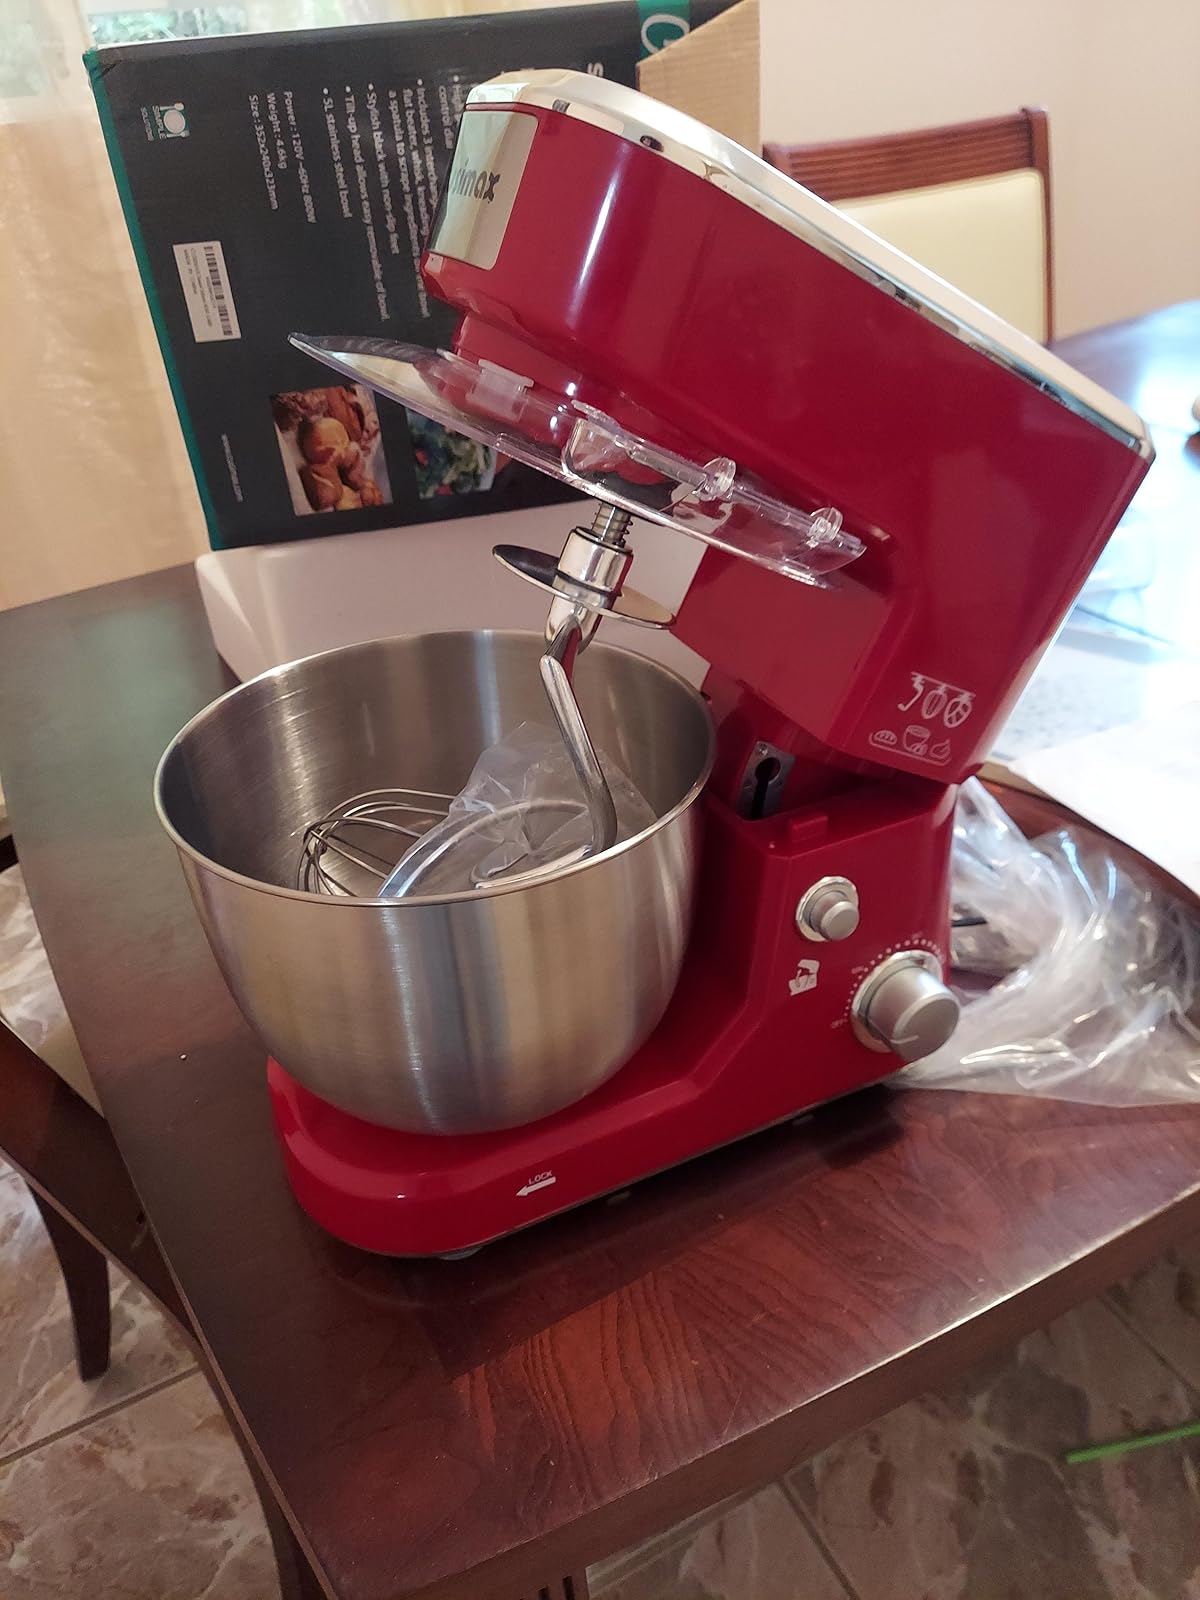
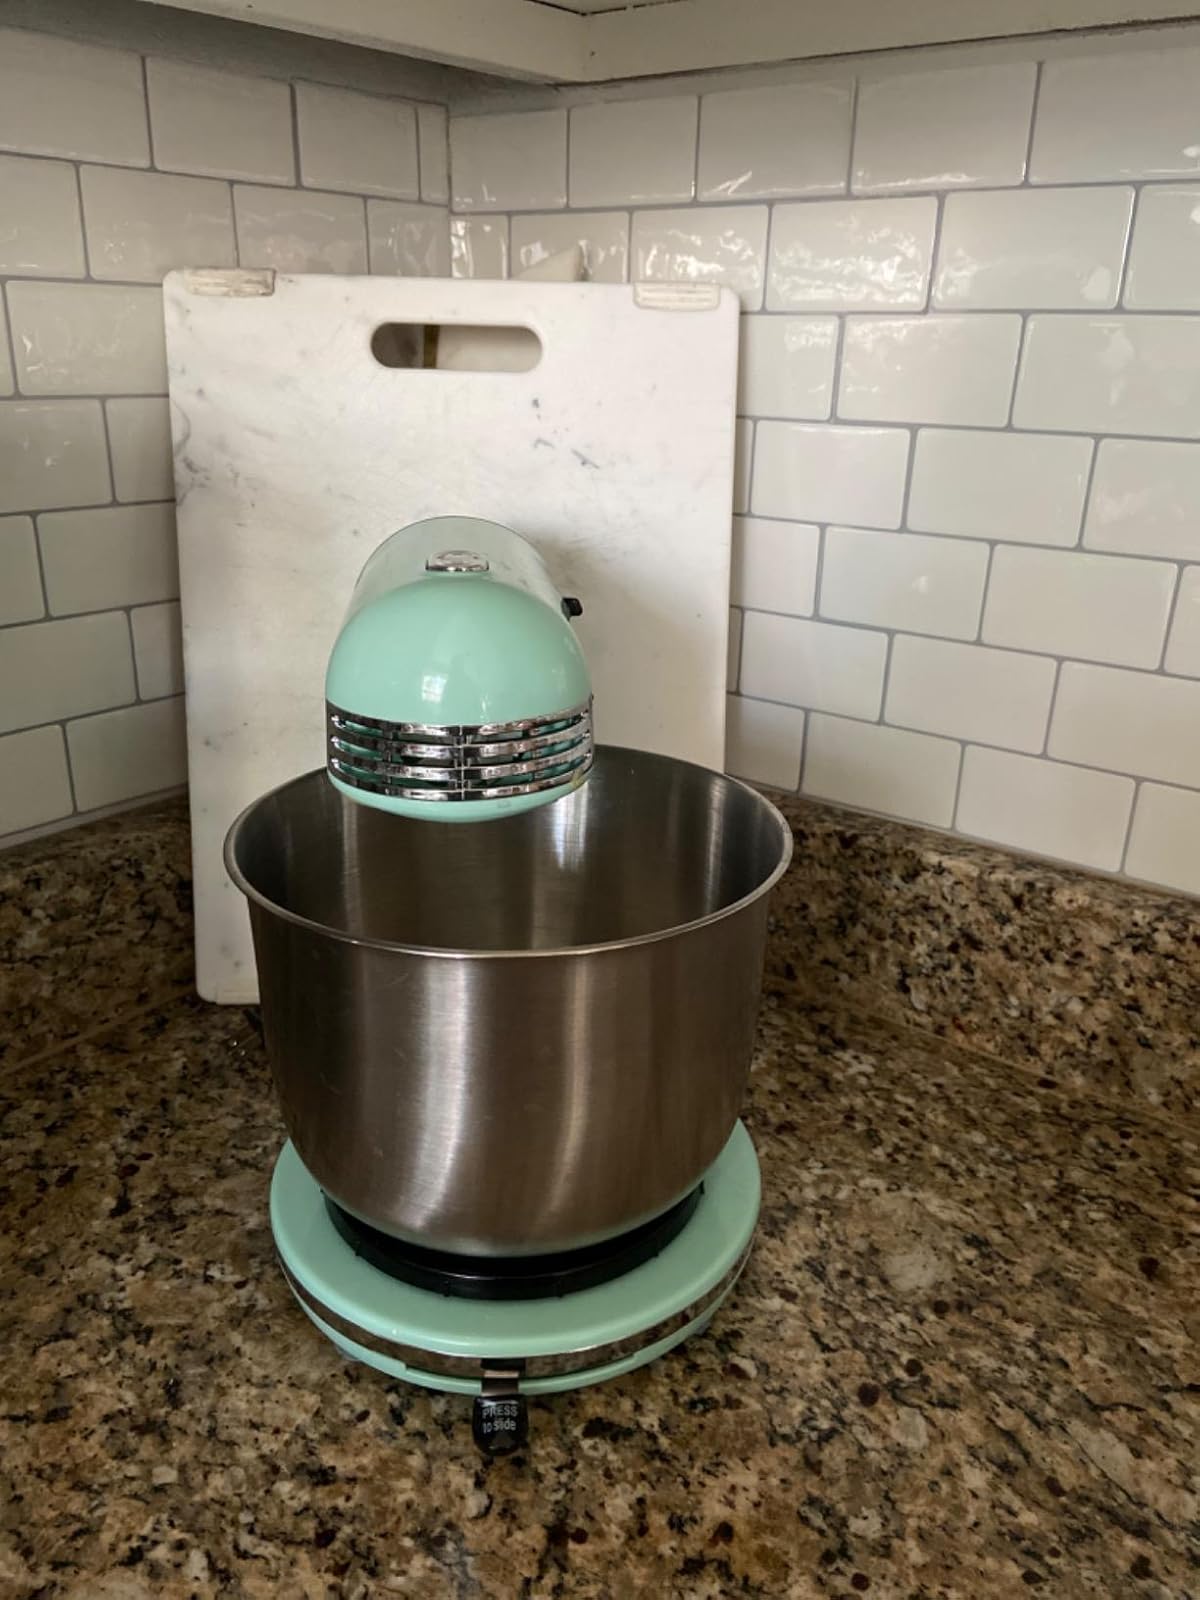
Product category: items_mixer
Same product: no